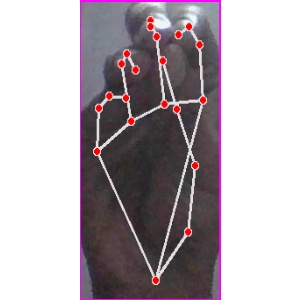
अक्षर: ङ